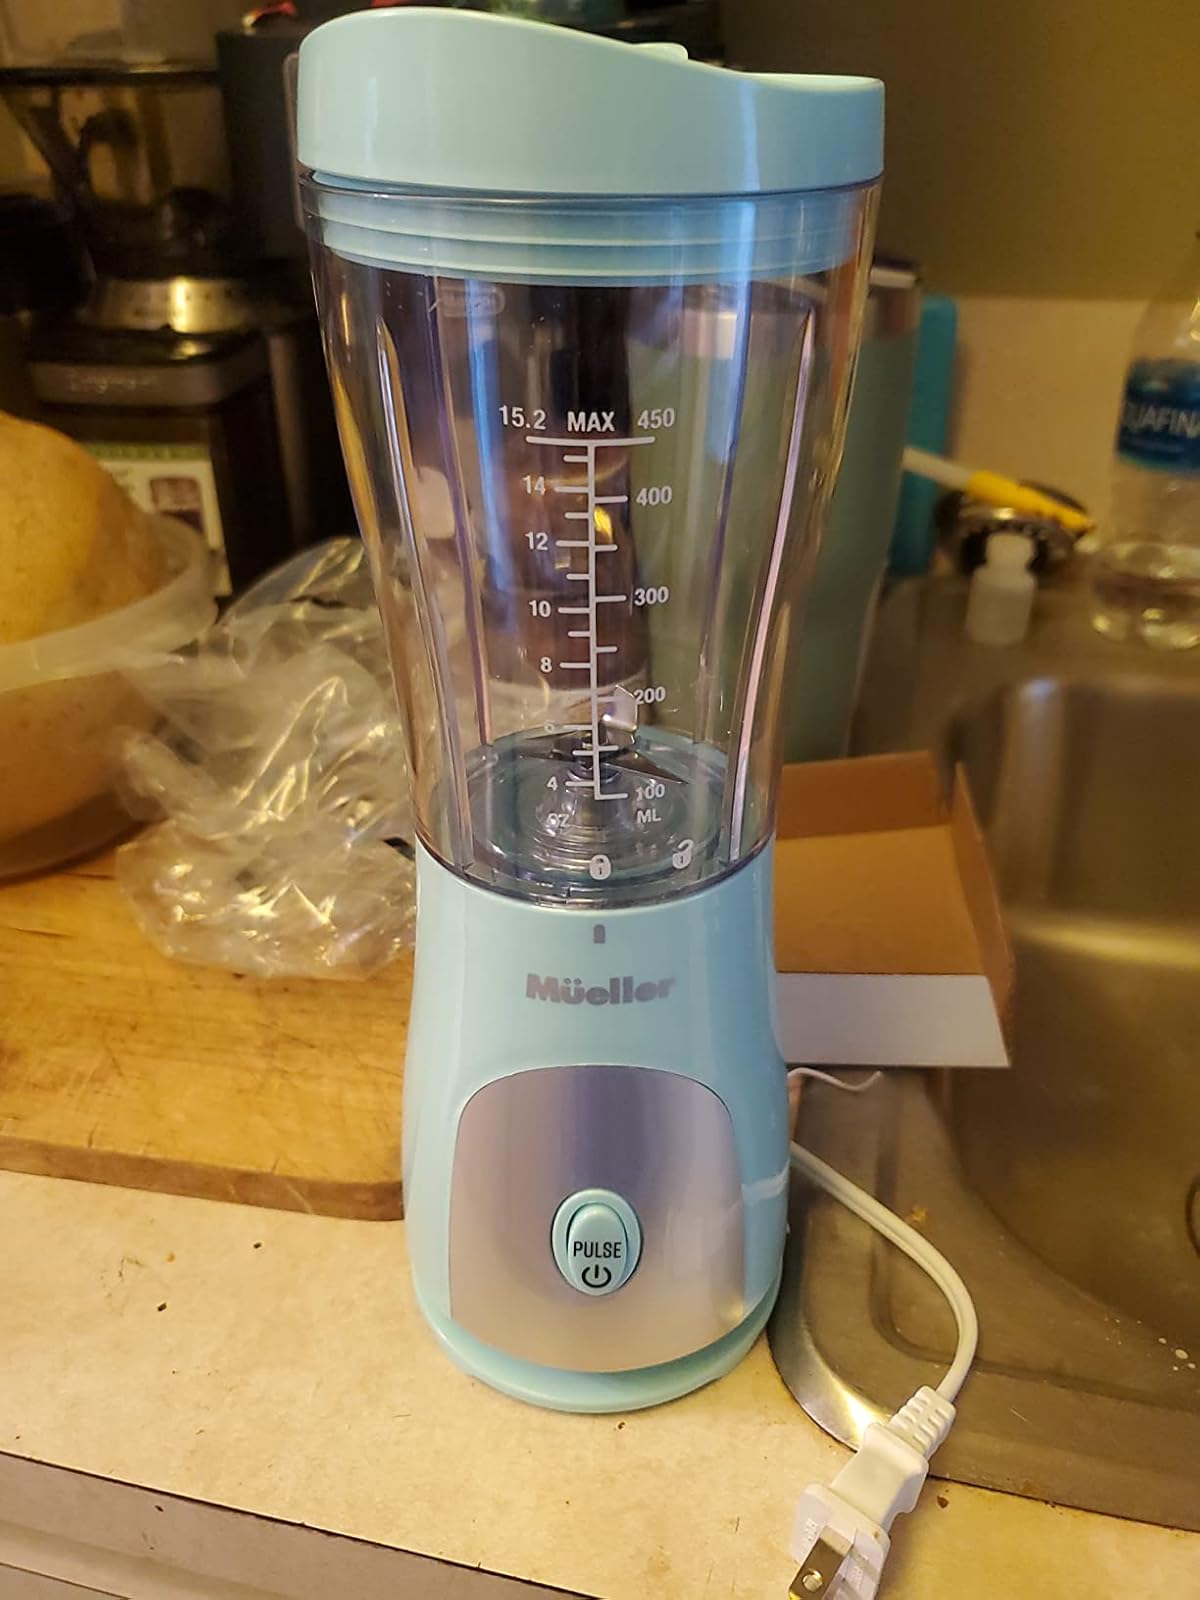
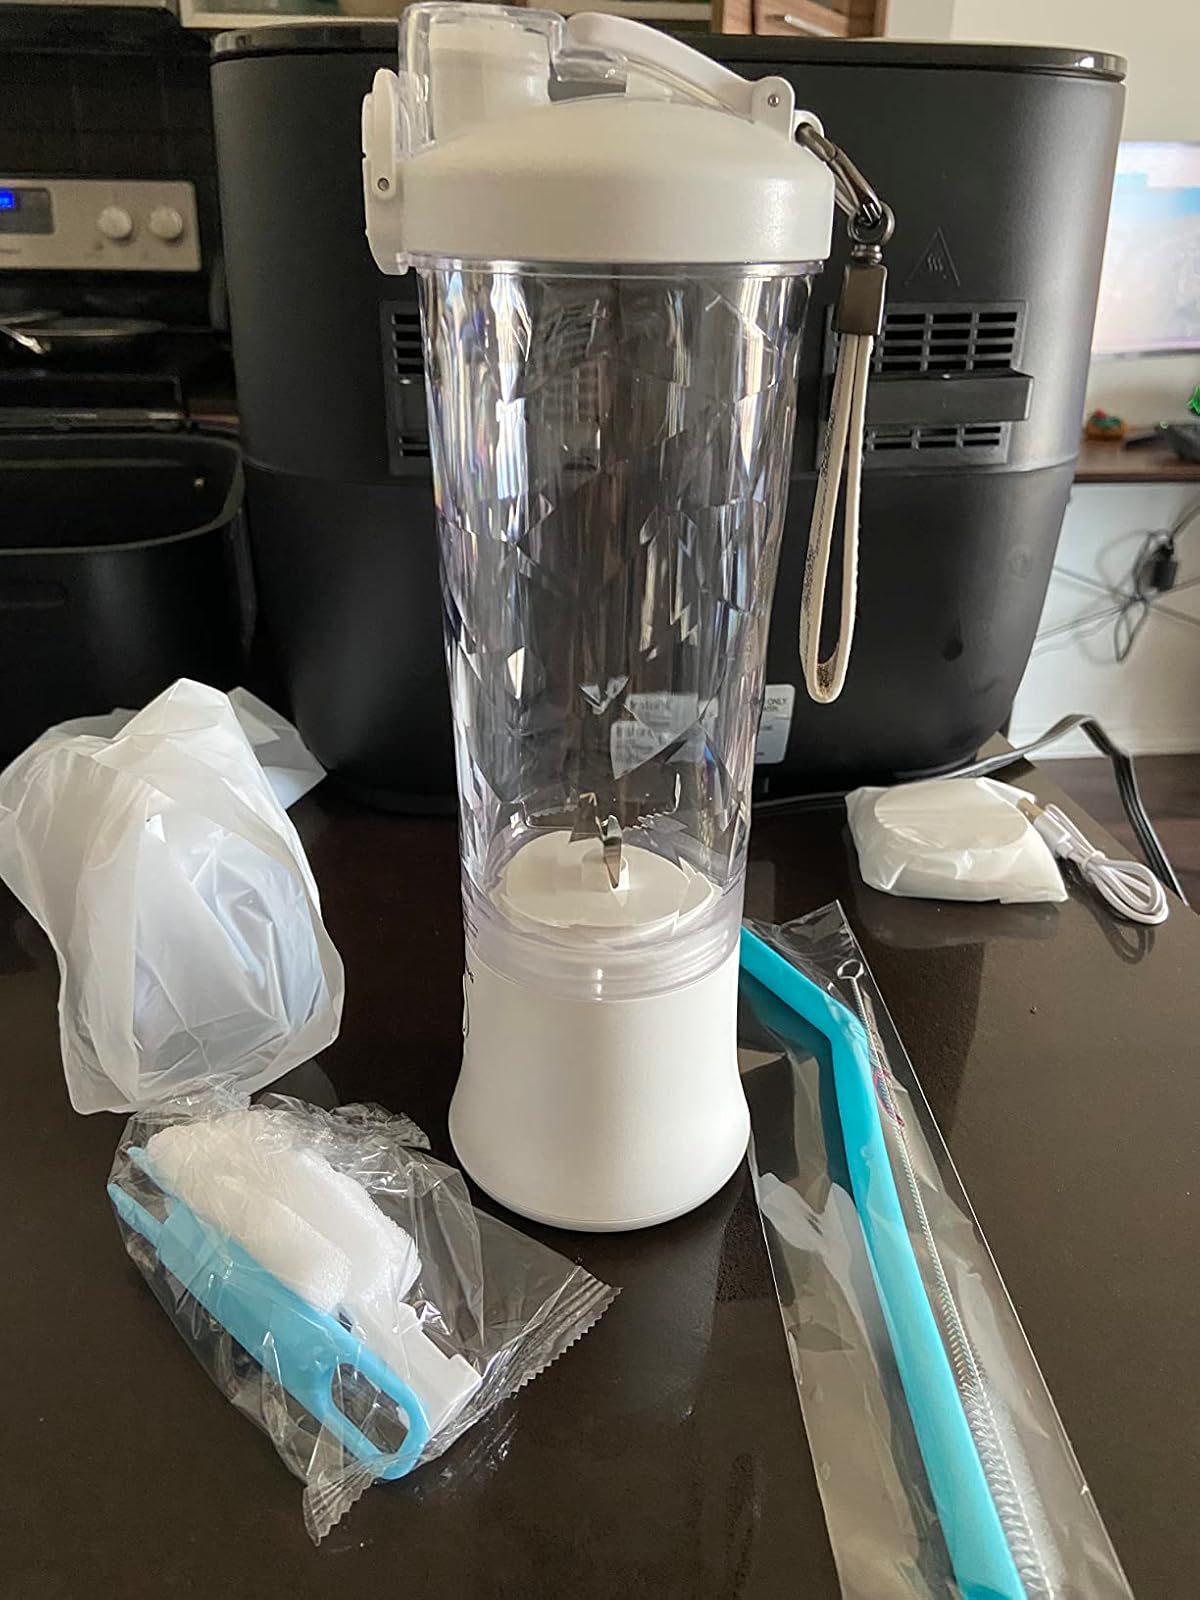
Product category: items_blender
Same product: no